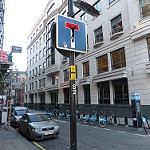
Label: street